Animas River

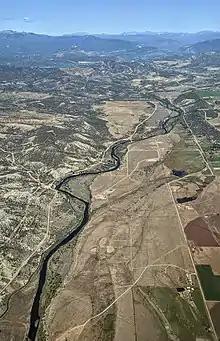
Aerial view of the Animas River coming out of Durango

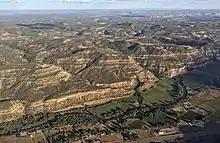
The Animas River between Cedar Hill, New Mexico, and the Colorado border

The Animas river is a major white water rafting attraction accounting for 8.9% of Colorado's commercial rafting market while annually generating 45,411 commercial user days and direct expenditures of $5,207,033 (2011 est).